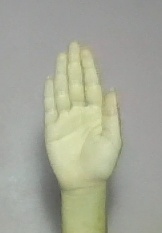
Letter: seen